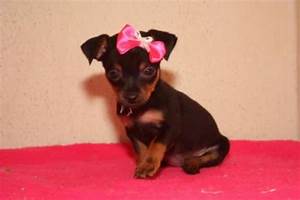
Label: cane